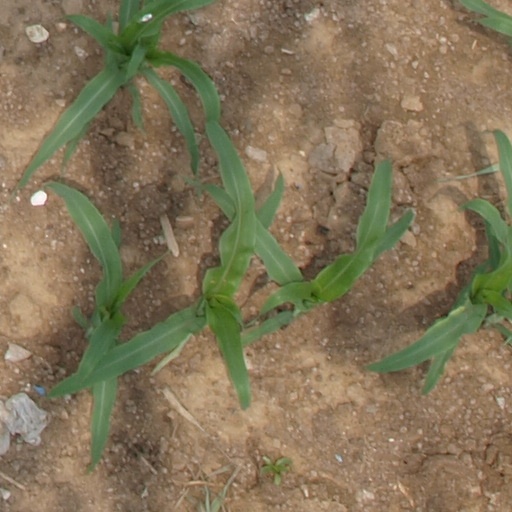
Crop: maize; corn